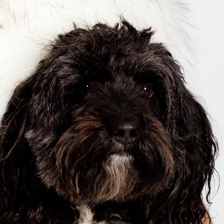
Label: animals